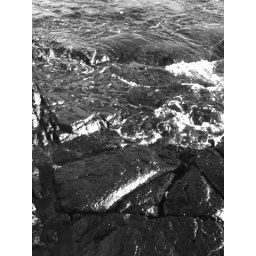
The rocks by the water in black and white.